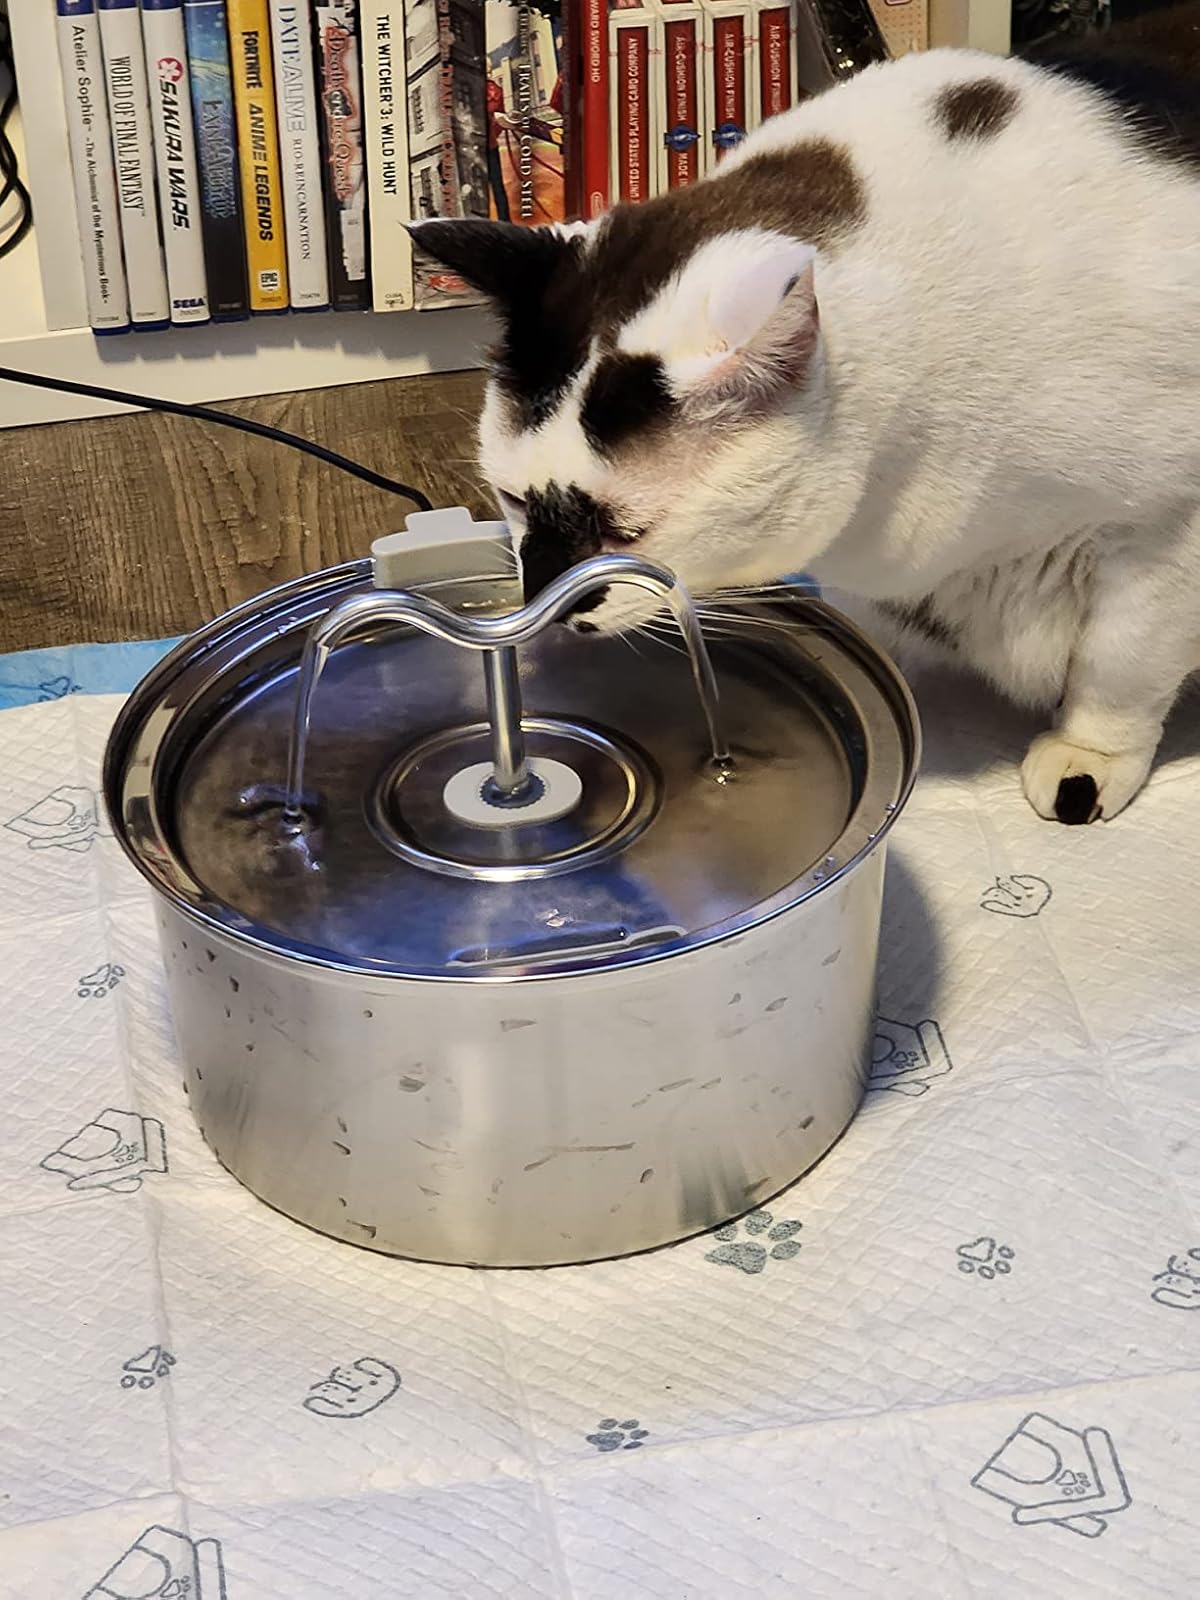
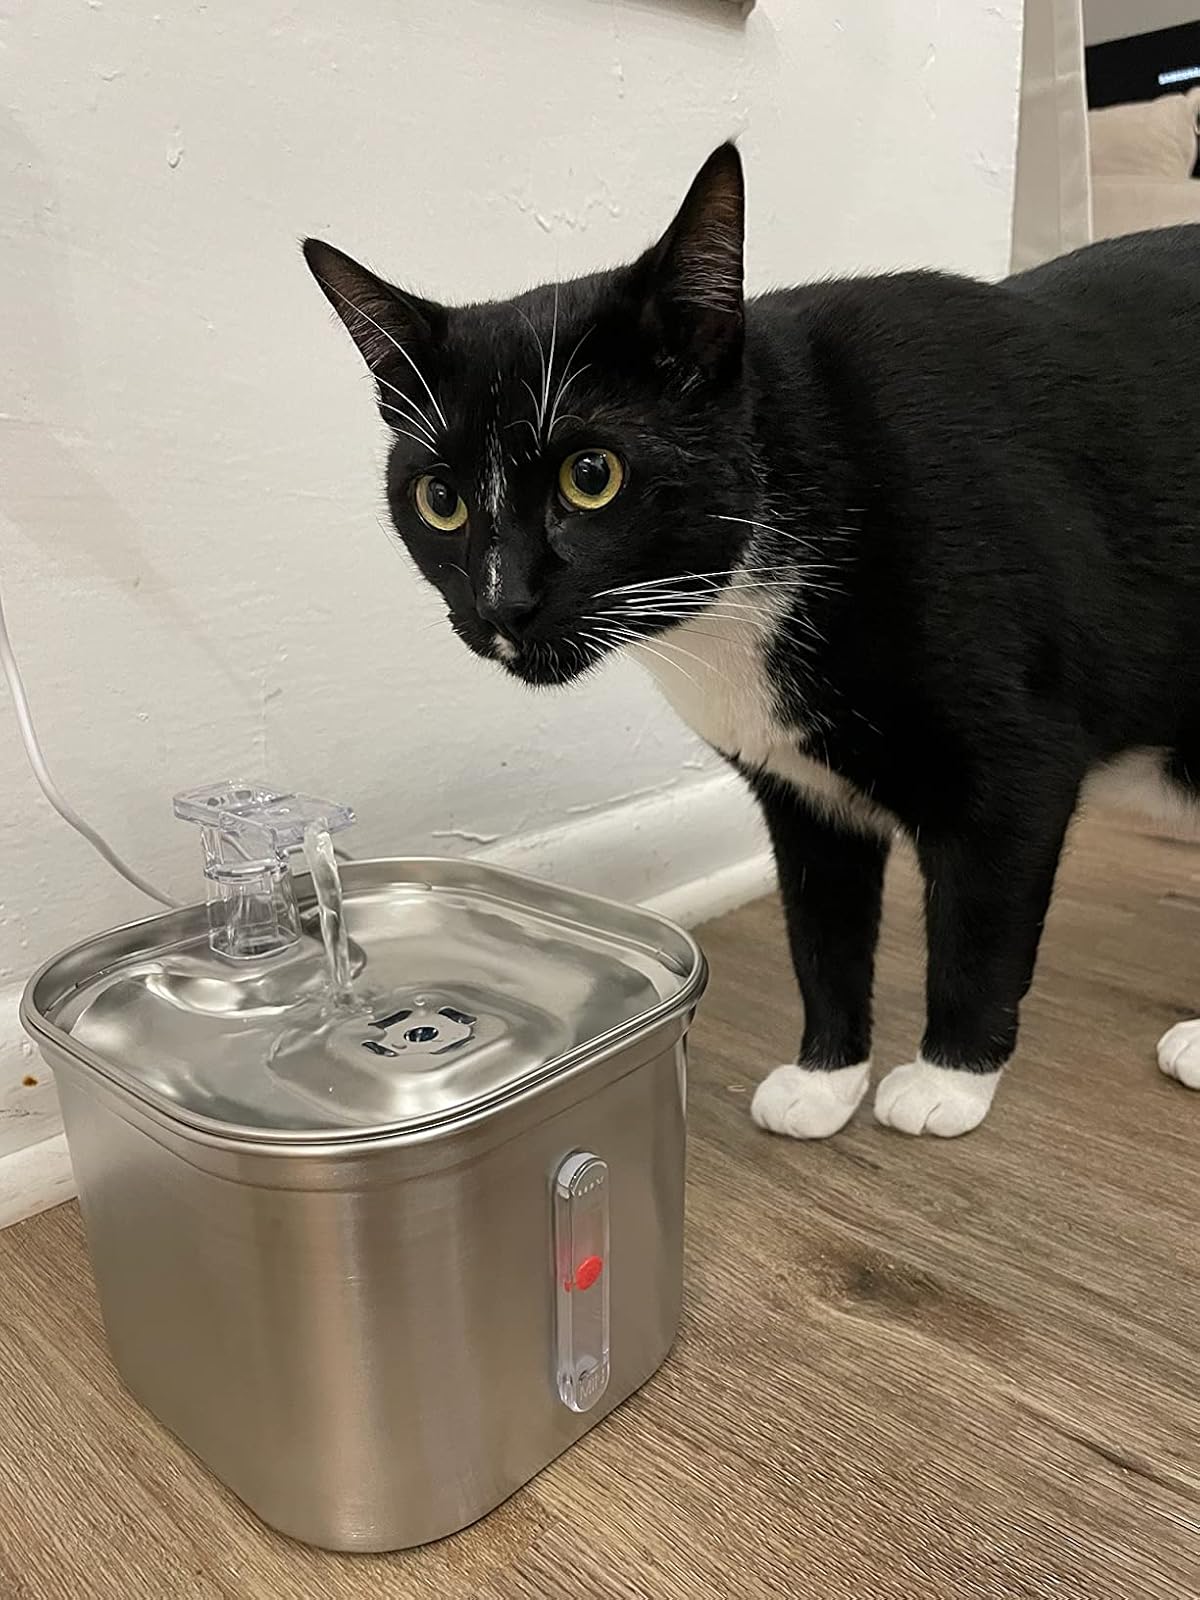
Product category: items_bowl
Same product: no